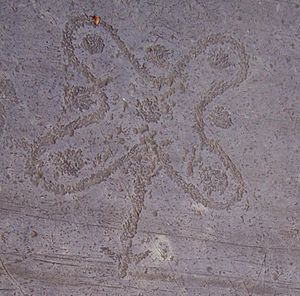
Klippemalerier i Valcamonica
Klippemalerierne i Val Camonica udgør en af de største samlinger af forhistoriske helleristninger i verden, og var det første Verdensarvssted anerkendt af Unesco i Italien. Unesco har anerkendt mere end 140.000 billeder, men nye opdagelser har registreret 200.000, hvis ikke 300.000. Der er helleristninger spredt på alle flader i dalen, men koncentreret i områderne Darfo Boario Terme, Capo di Ponte, Nadro, Cimbergo og Paspardo.